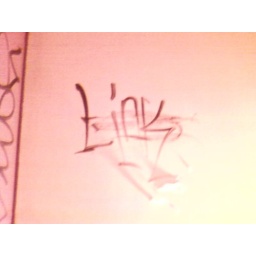
On the ceiling above a bathroom sink on the LES. 3rd Presidential debate.